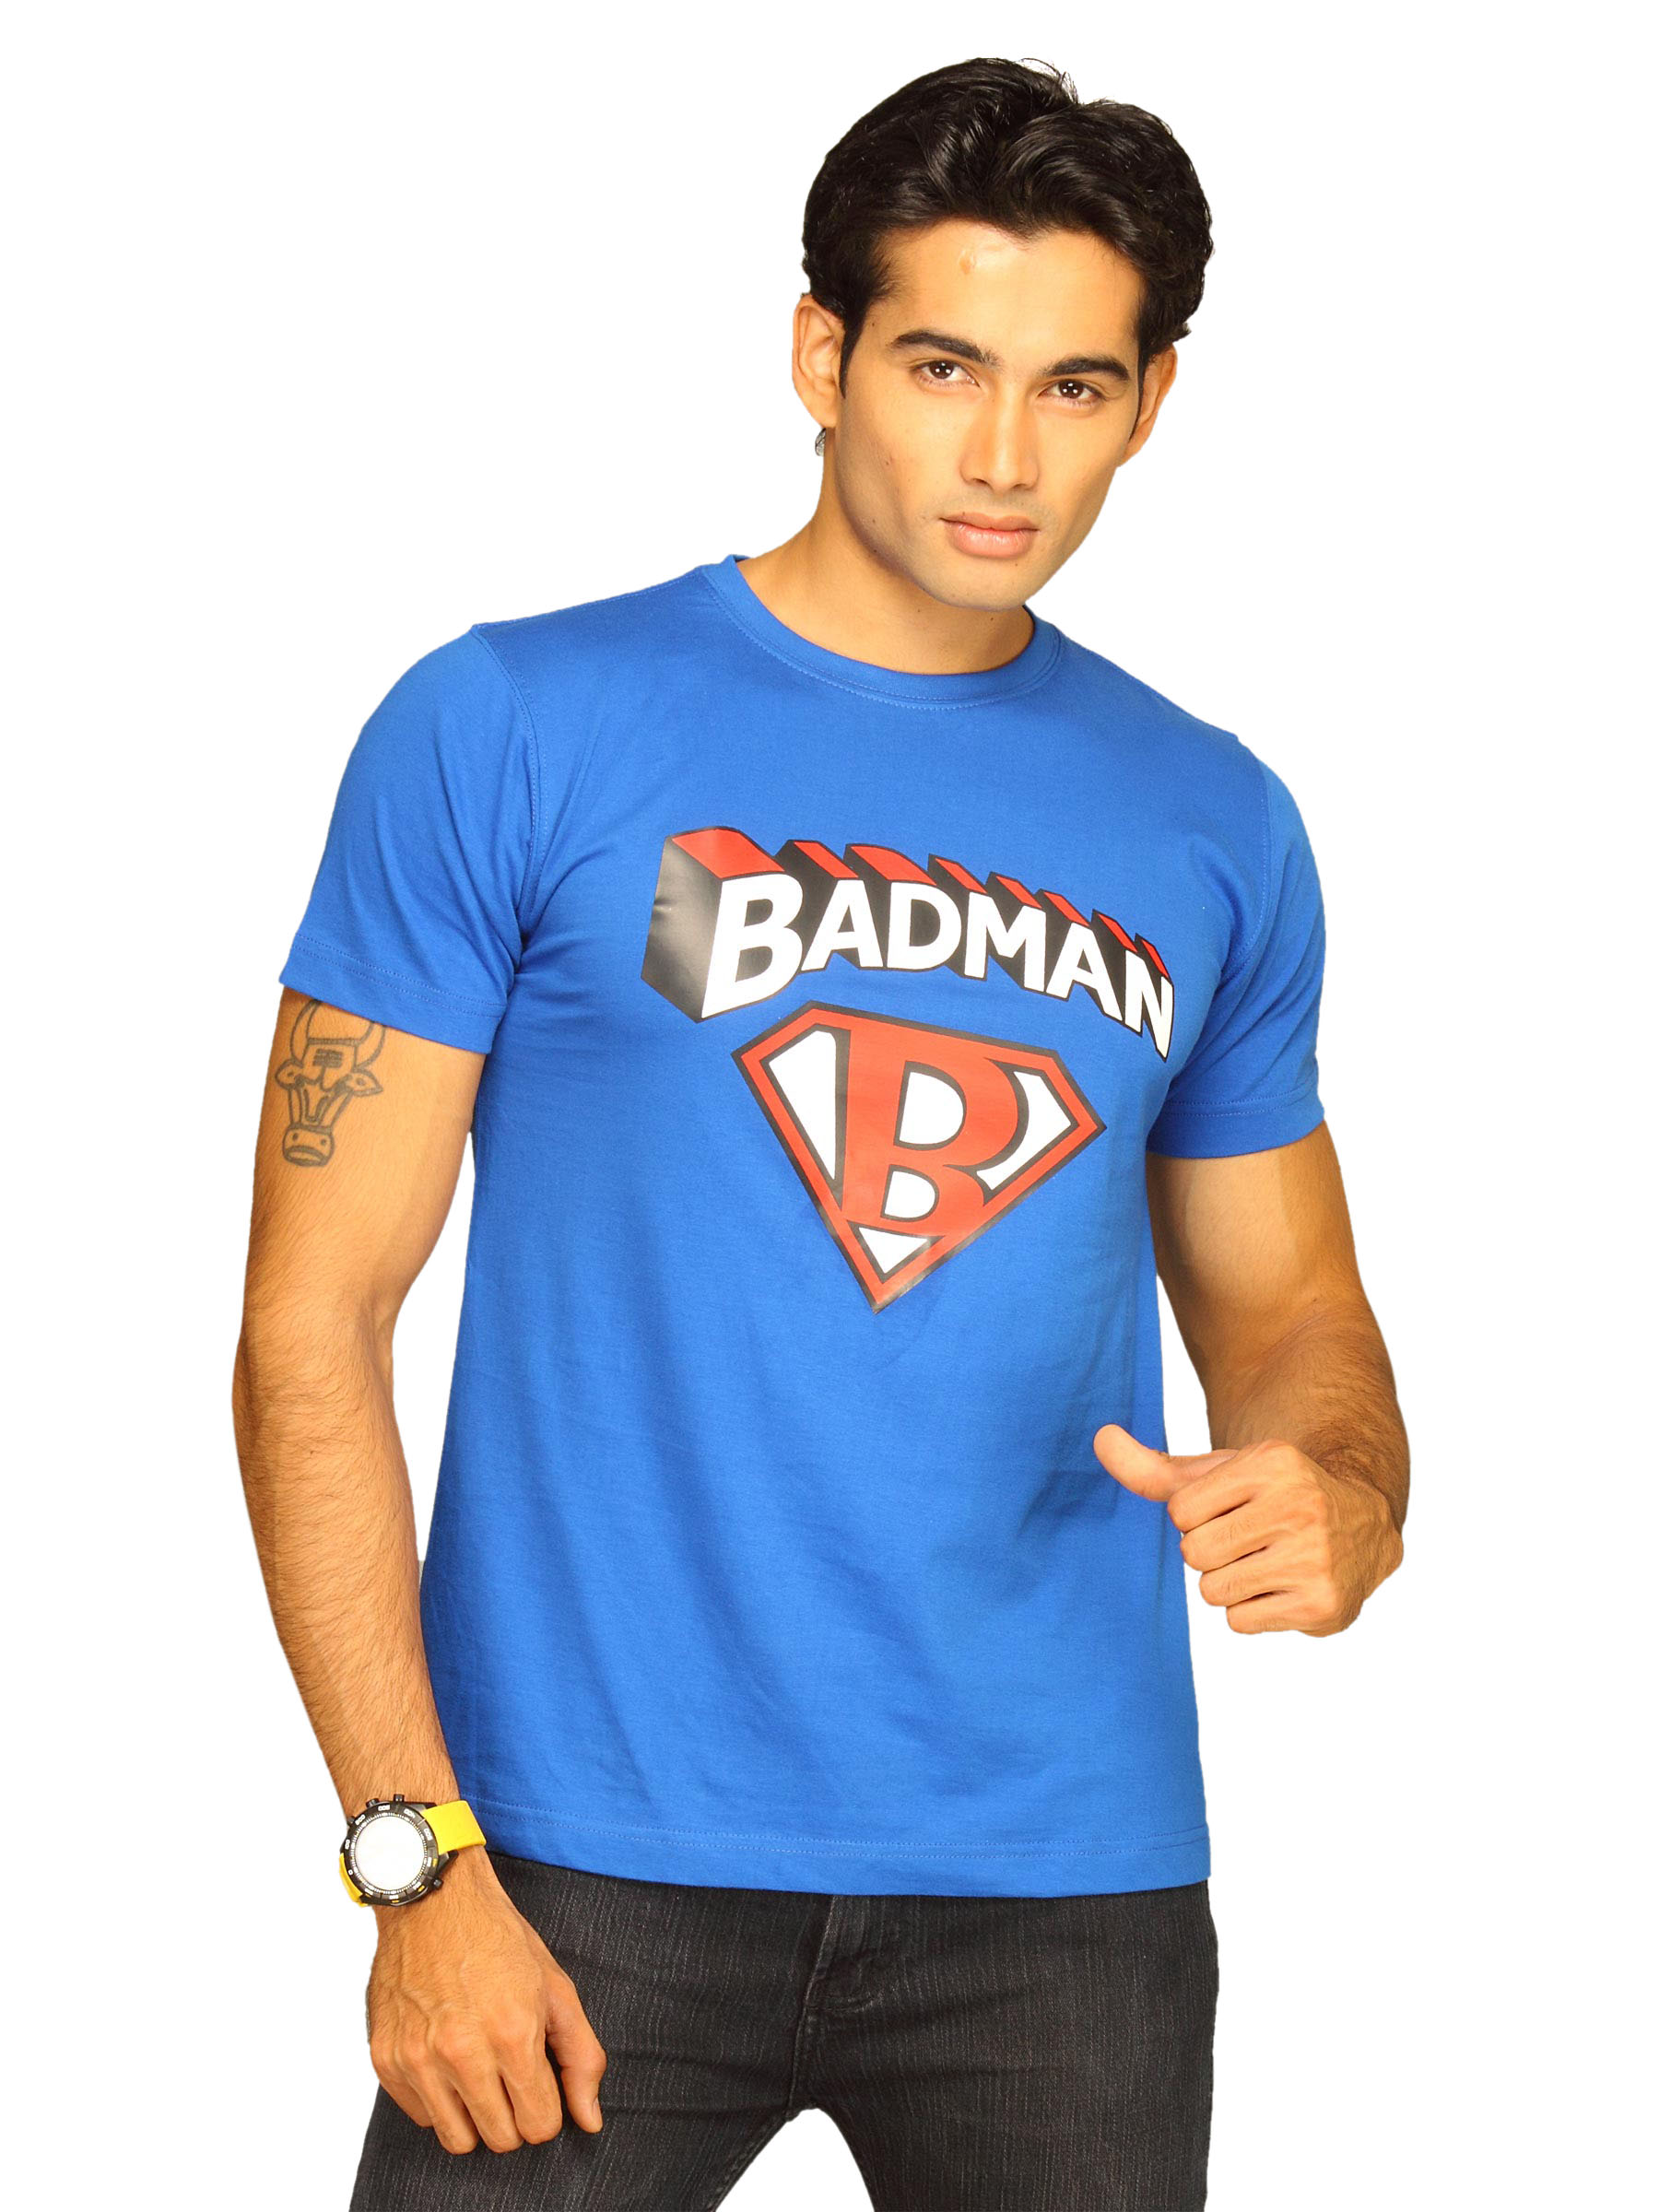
Inkfruit Men's Bad Man Blue T-Shirt
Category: Apparel / Topwear / Tshirts
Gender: Men
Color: Blue
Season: Summer 2011
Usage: Casual